Steven Ciobo

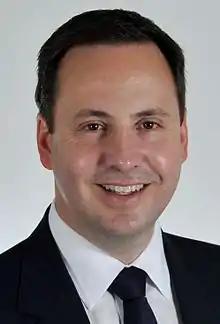

Steven Michele Ciobo (born 29 May 1974) is a retired Australian politician who represented the Division of Moncrieff in the House of Representatives from the 2001 federal election until his retirement at the 2019 election. He was a member of the Liberal National Party of Queensland, and sat with the Liberal Party in federal parliament. On 1 March 2019 Ciobo announced his decision to retire from politics at the 2019 federal election.